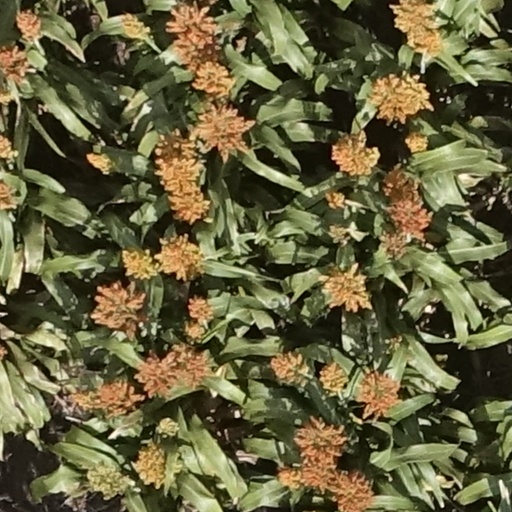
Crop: sorghum